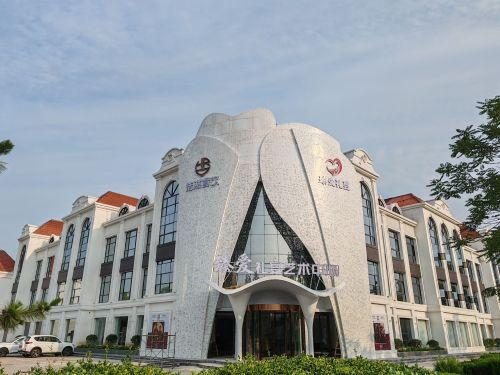
地标名称：臻爱礼宴艺术中心
所在城市：滨州市·滨城区